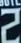
Number: 2